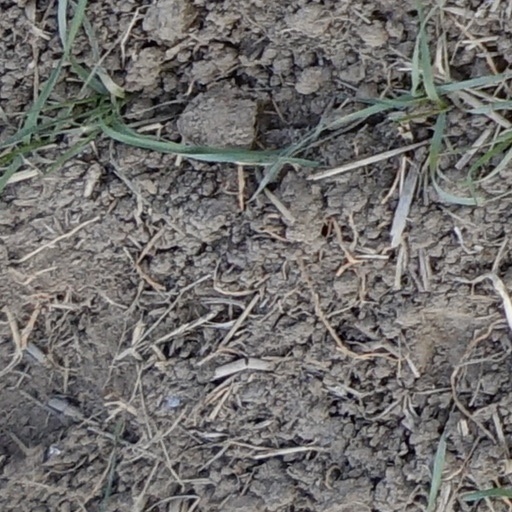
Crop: wheat